Chris Heighington

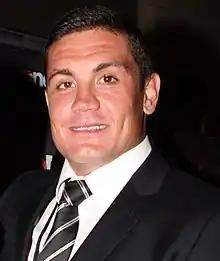
Heighington in 2013

In an effort to motivate his 2016 Sharks teammates to win their first premiership, Heighington bet them his foreskin: he promised to subject himself to being circumcised if his team won.